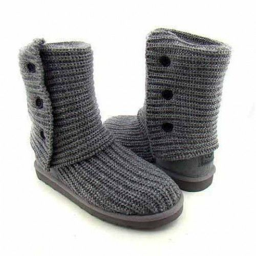
i have always wanted these boots since you can wear them every day and still look good .